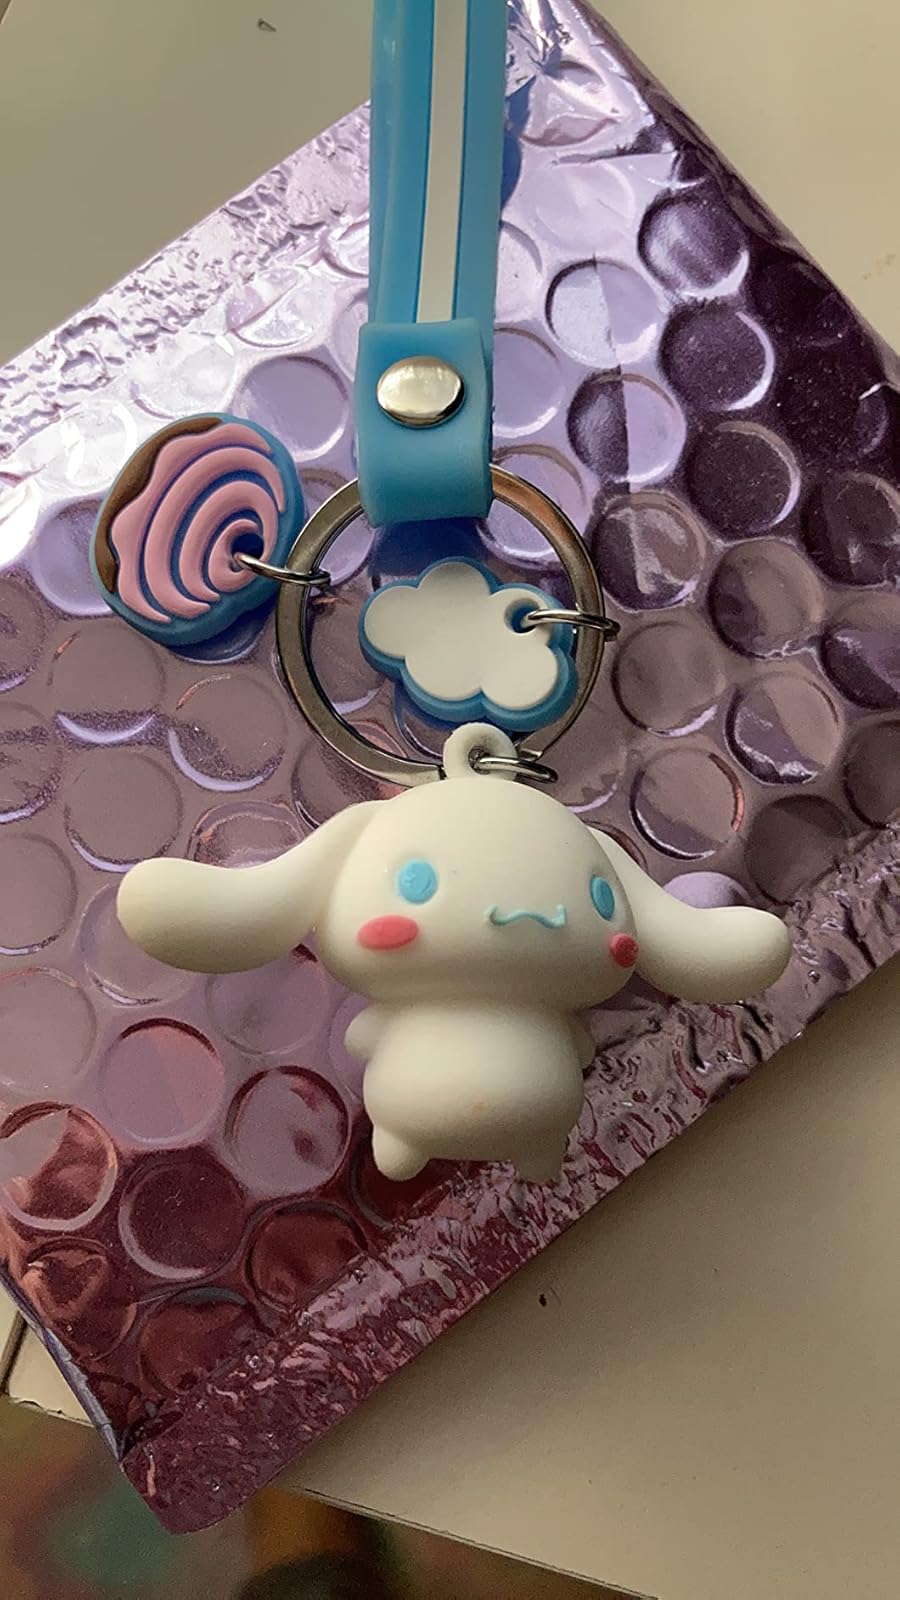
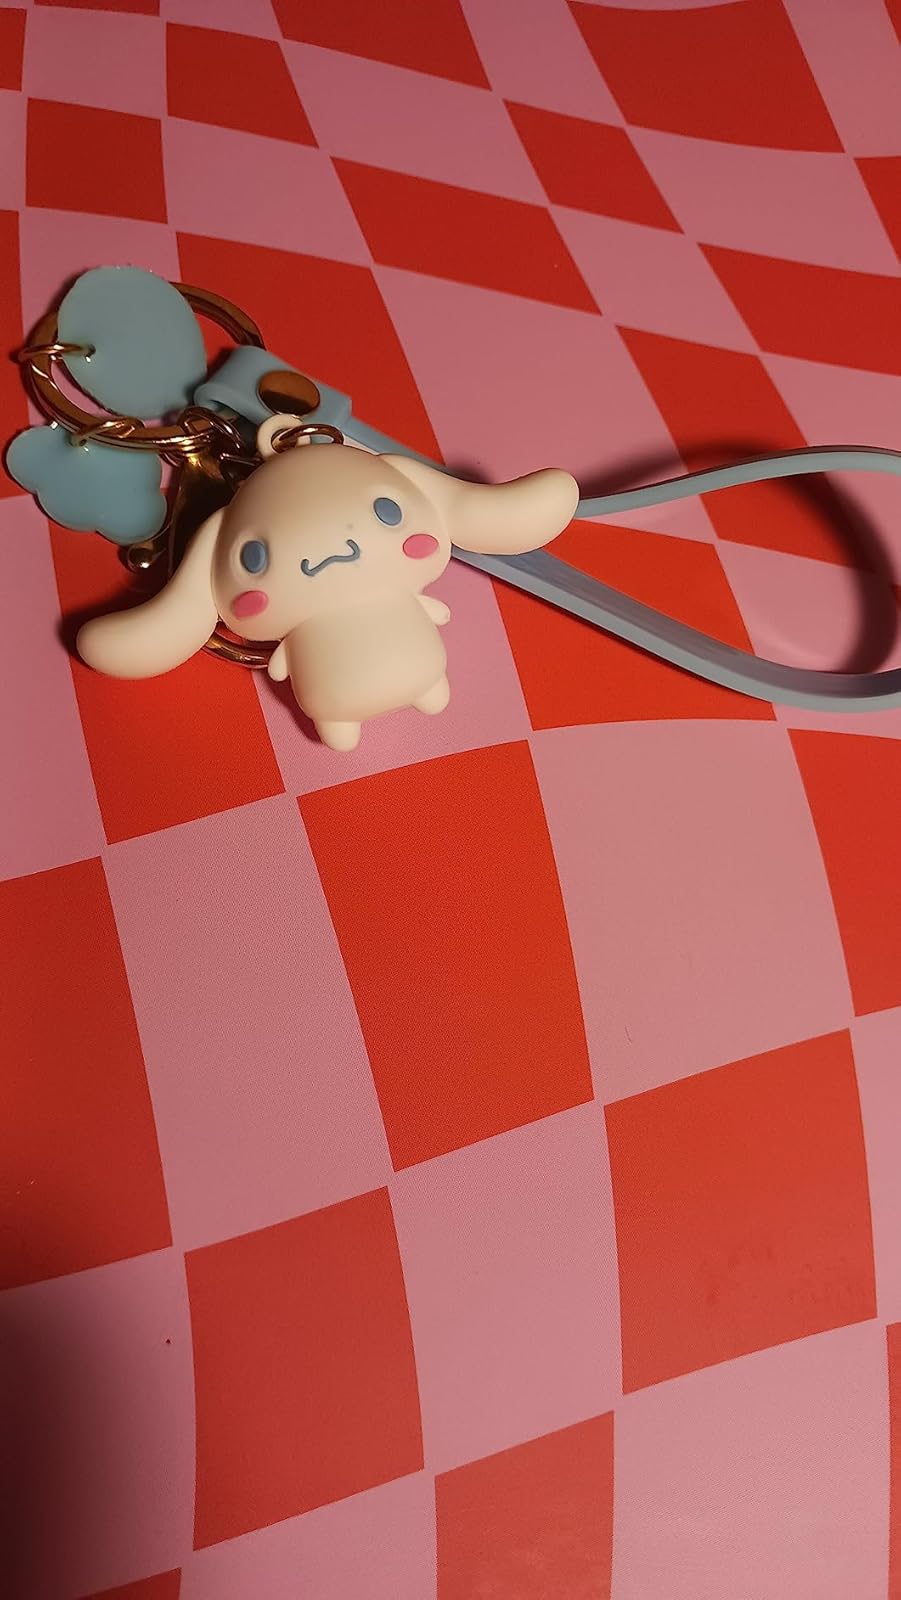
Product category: accessories_keychain
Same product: yes